Gundoald

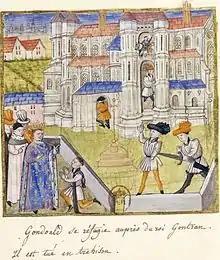
Gundoald surrendering to Guntram

Gundoald or Gundovald was a Merovingian usurper king in the area of southern Gaul in either 584 or 585. He claimed to be an illegitimate son of Chlothar I and, with the financial support of the Emperor Maurice, took some major cities in southern Gaul, such as Poitiers and Toulouse, which belonged to Guntram, king of Burgundy, a legitimate son of Chlothar I. Guntram marched against him, calling him nothing more than a miller's son and named him 'Ballomer'. Gundovald fled to Comminges and Guntram's army set down to besiege the citadel (now known as Saint-Bertrand-de-Comminges). The siege was successful, Gundovald's support drained away quickly and he was handed over by the besieged to be executed.